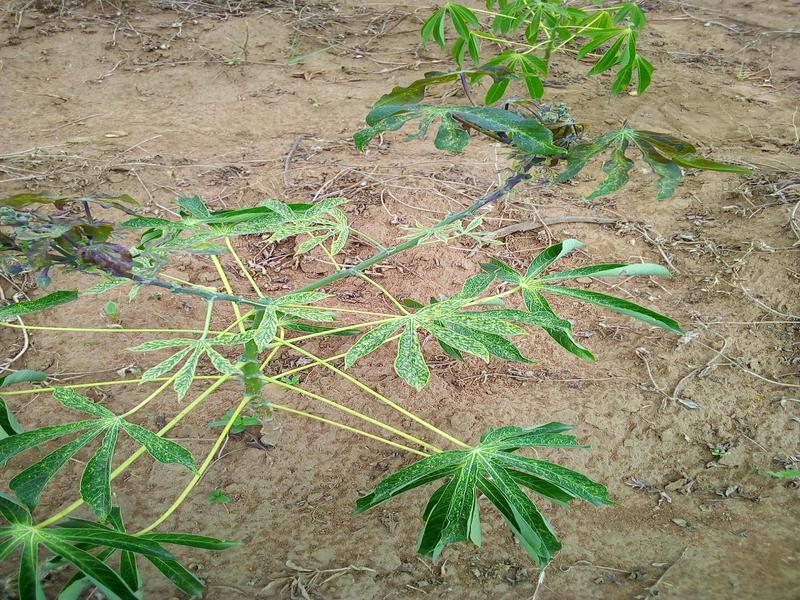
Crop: cassava
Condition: green_mottle